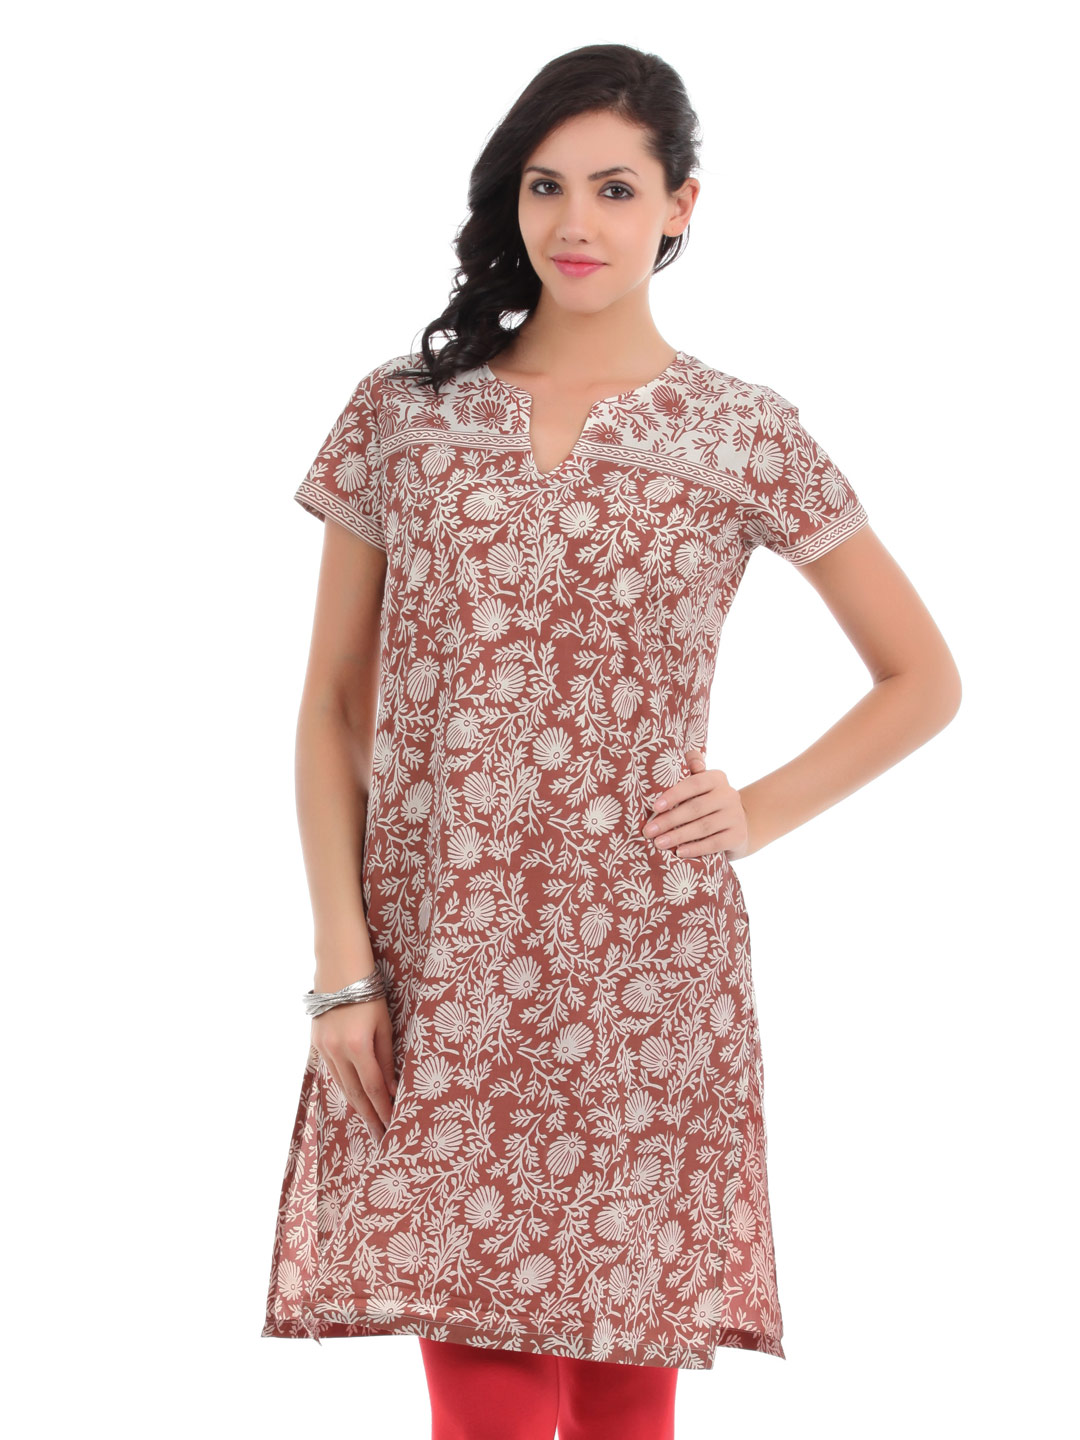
Aurelia Women Brown Printed Kurta
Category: Apparel / Topwear / Kurtas
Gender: Women
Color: Brown
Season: Summer 2012
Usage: Ethnic